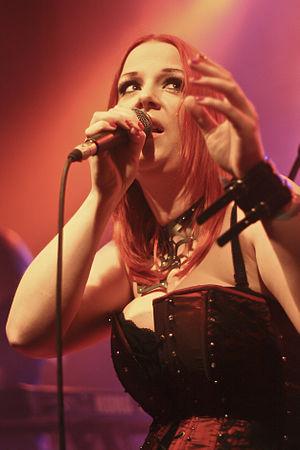
Lisa Middelhauve, née Elisabeth Schaphaus le 28 novembre 1980, est une pianiste et chanteuse allemande surtout connue pour être la chanteuse du groupe de metal Xandria et en avoir été le membre emblématique avant de le quitter.
Xandria est un groupe de metal symphonique allemand, originaire de Bielefeld. Le groupe est initialement formé en 1994 et séparé en 1997. En 1999, sur une nouvelle initiative de Marco Heubaum, Xandria est reconstitué avec le bassiste Roland Krueger, ainsi que d'autres membres du dernier groupe de ce dernier. Le groupe se fait repérer par Drakkar Entertainment et signe au label en 2002. Il sort son premier album Kill the Sun.